State of Madura

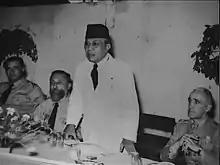
R.A.A. Tjakraningrat XII, "Wali" of Madura, giving a speech

On 16 January 1948, R.A.A Tjakraningrat XII invited community leaders from across Madura with the intention to discuss and form a Committee to Determine the position of Madura within the United States of Indonesia. The committee consisted of 11 people, 3 representatives from Pamekasan, 3 representatives from Sumenep, 2 representatives from Sampang, and 3 representatives from Bangkalan, with R.A.A Tjakraningrat as its advisor.